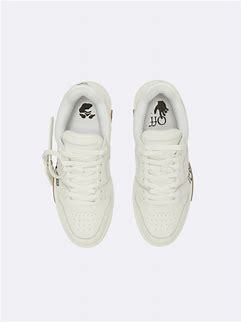
Brand: Off-White
Model: Off Out Of Office